Derby Blackfriars

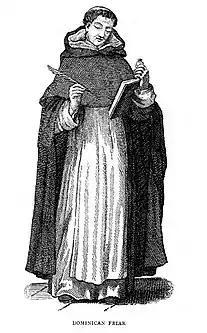
A representation of a Dominican Friar

The priory was founded during Alexander de Stavenby's reign as Bishop of Coventry and Lichfield between the years 1224 and 1238.